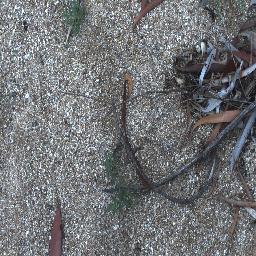
Label: negative